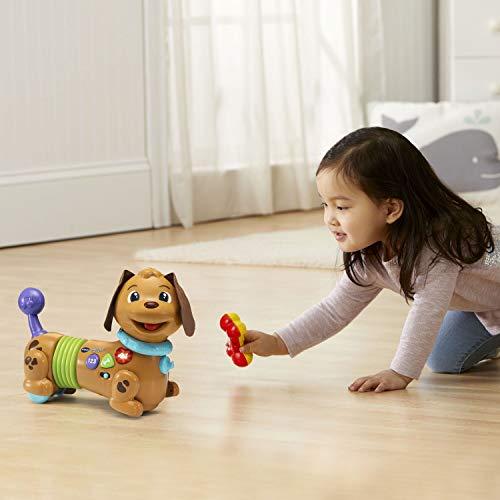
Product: VTech Rattle & Waggle Learning Pup
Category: Toys & Games | Kids' Electronics | Electronic Learning Toys
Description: This playful pup responds to the rattle of its dog bone by barking, running in circles and walking with a wag of its tail for cause-and-effect fun.
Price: $14.97
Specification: ProductDimensions:8.6x11.1x4.7inches|ItemWeight:1.61pounds|ShippingWeight:2.55pounds(Viewshippingratesandpolicies)|ASIN:B07Q198535|Itemmodelnumber:80-522700|Manufacturerrecommendedage:12month-3years|Batteries:4AAbatteriesrequired.(included)